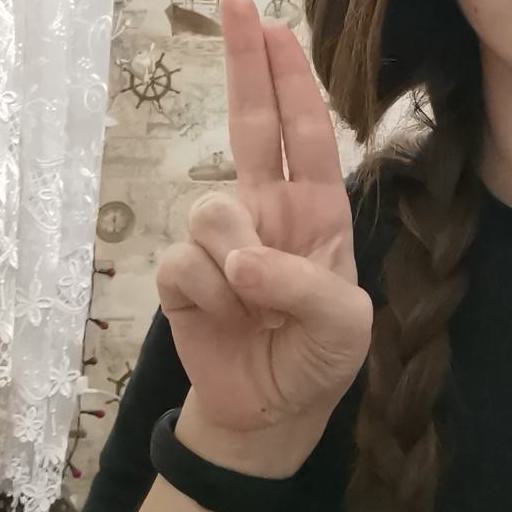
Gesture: two_up